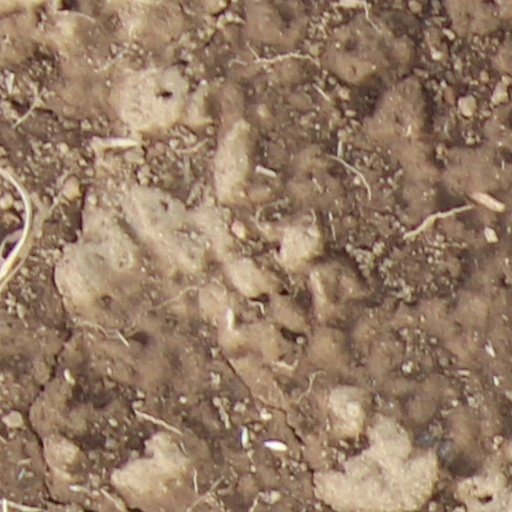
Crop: wheat